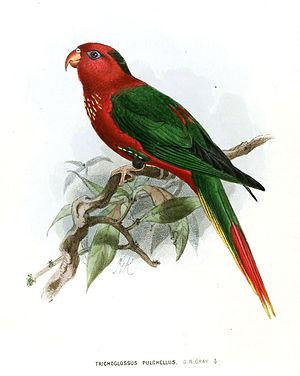
Le Lori féerique est une espèce d'oiseaux de la famille des Psittacidae.